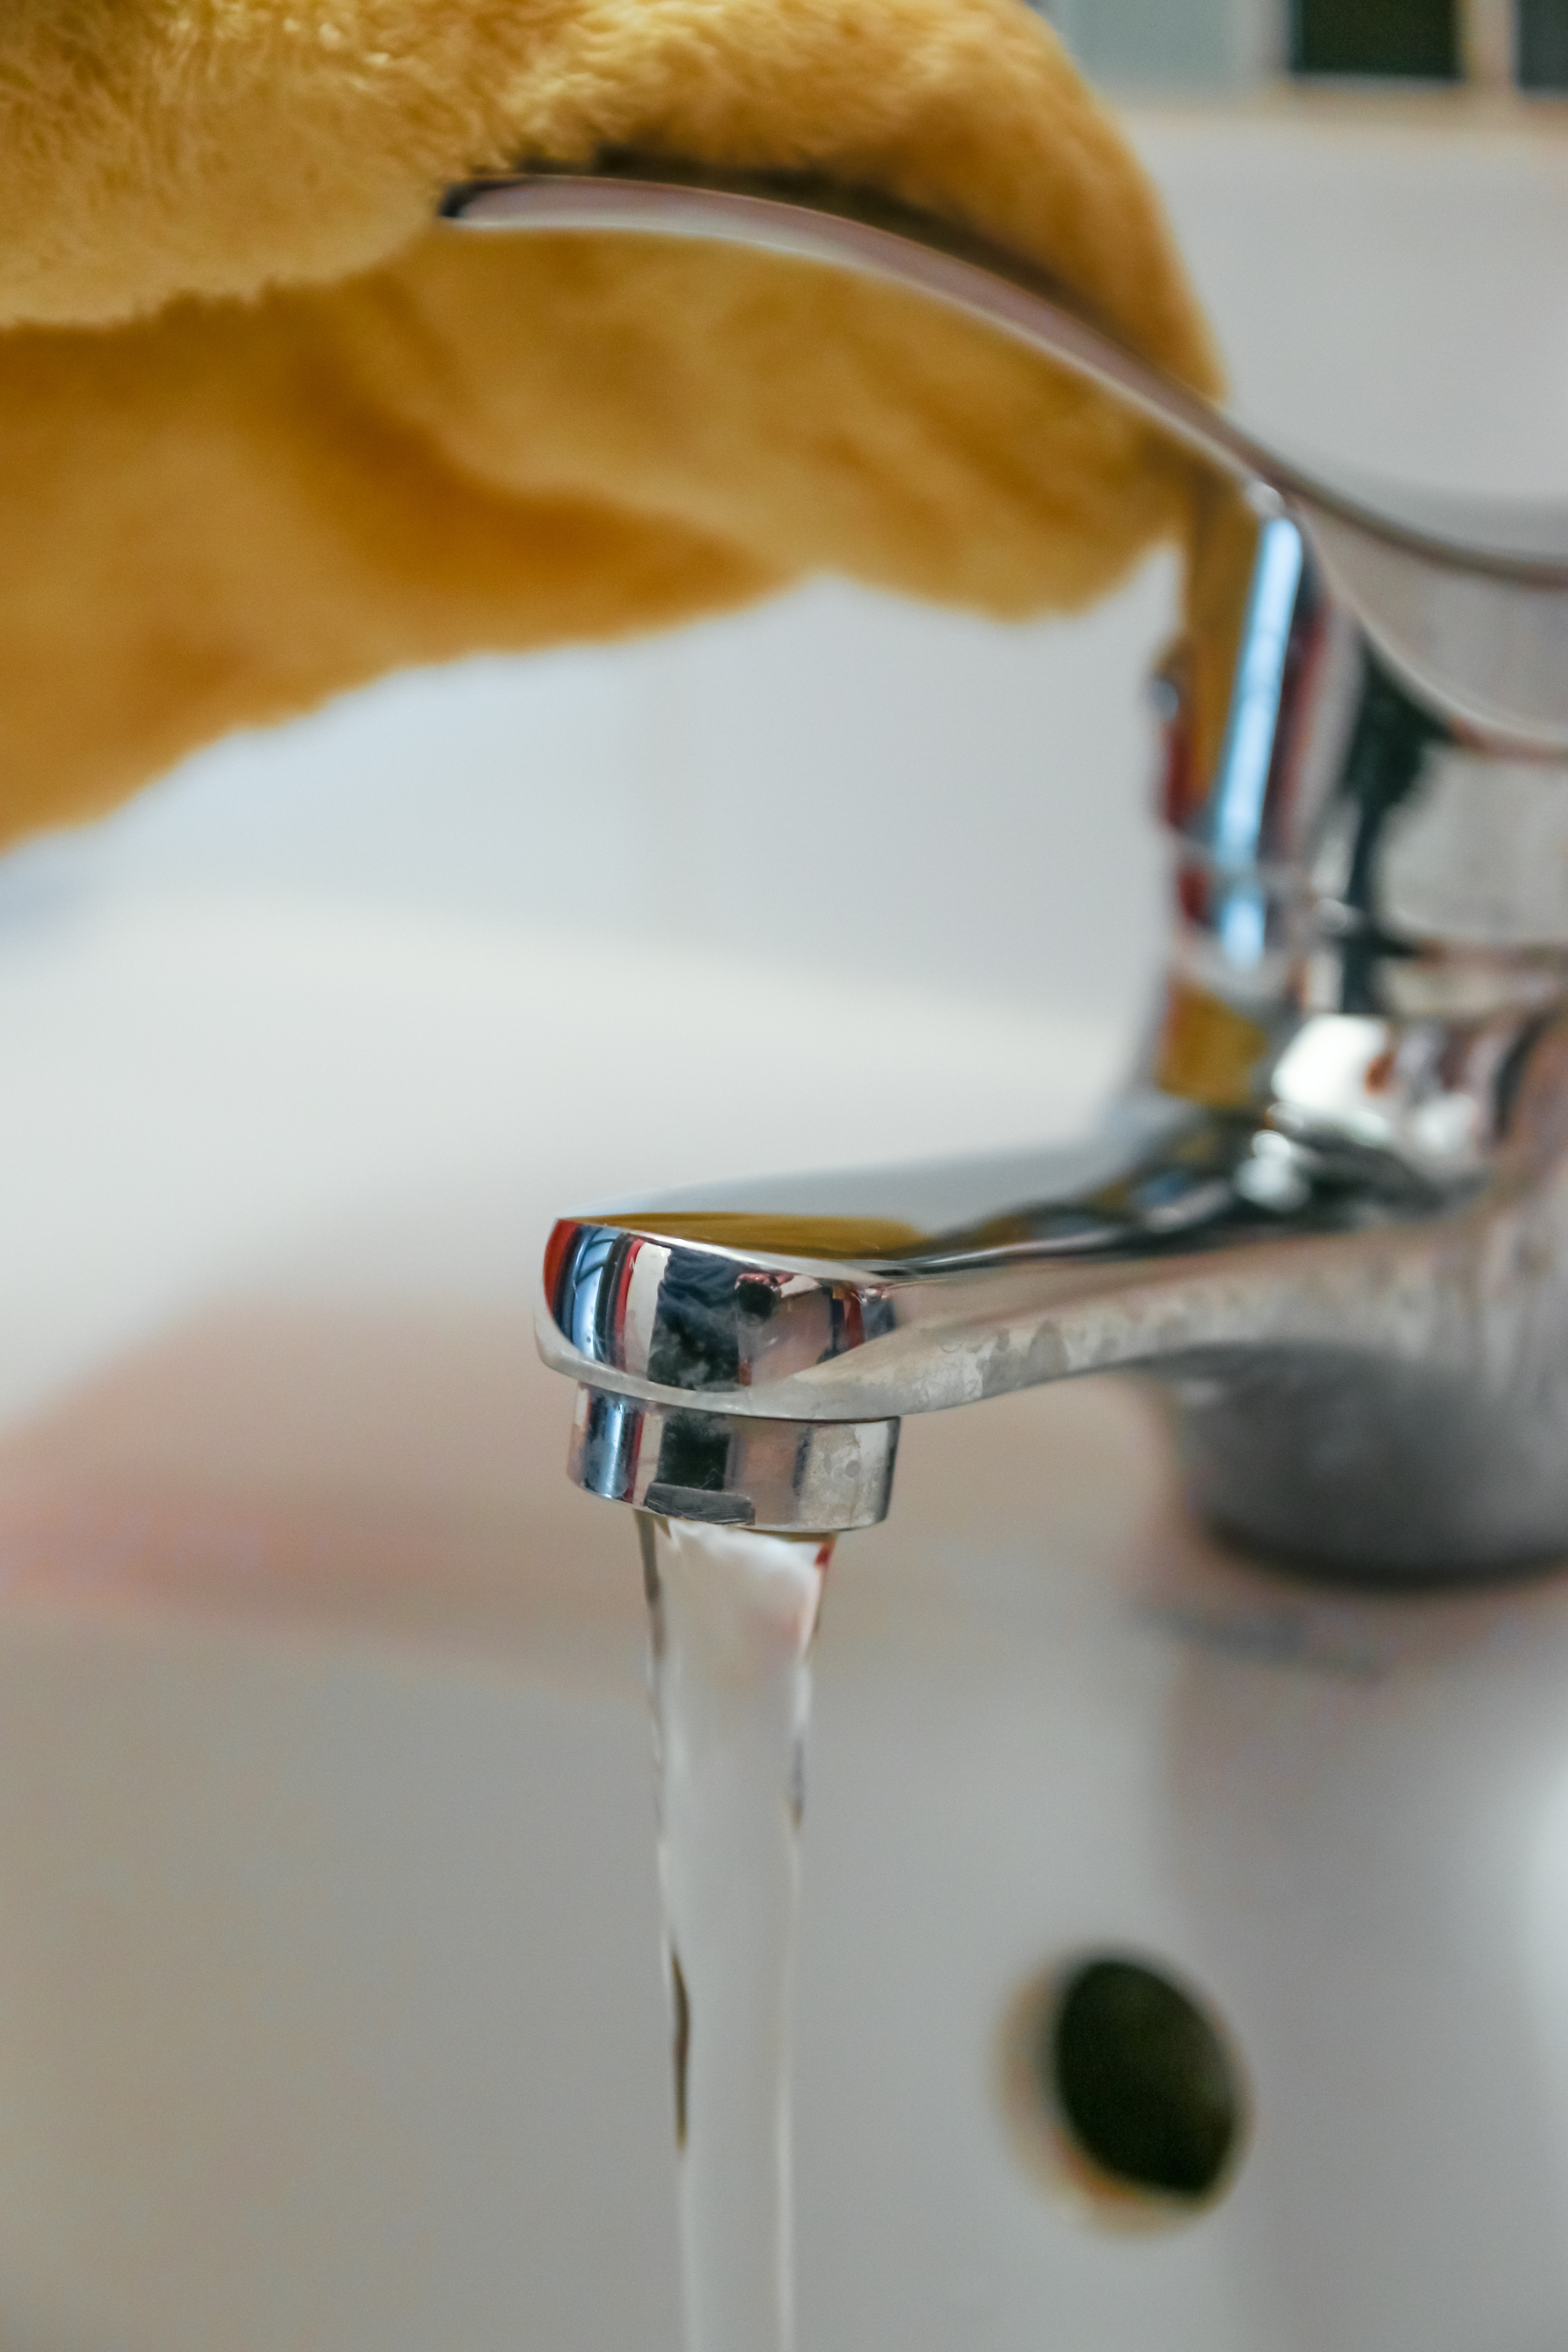
hand, water, washing, sink, close up, bathroom, tap, faucet, glasses, cleaning, cleanup, macro photography, cleaning cloth